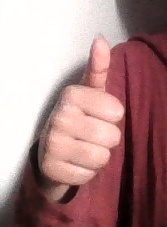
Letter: aleff